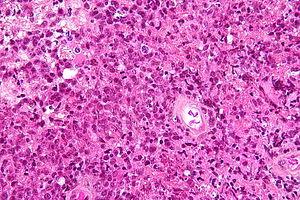
Le lymphome primaire du système nerveux central, également appelé lymphome primaire à grandes cellules B diffuses du système nerveux central, est une tumeur intracrânienne primaire apparaissant principalement chez les patients atteints d'immunodéficience sévère. C'est un sous-type et l'un des plus agressifs des lymphomes diffus à grandes cellules B.